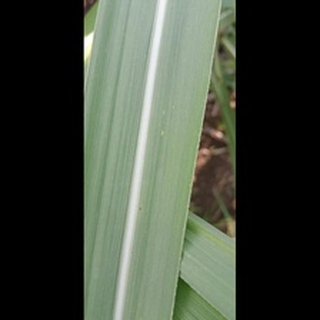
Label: healthy_sugarcane